Manning Clark

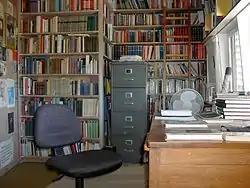
Manning Clark's desk in his Canberra home, where he wrote the six volumes of "A History of Australia"

In the mid-1950s Clark conceived a new project: a large multi-volume history of Australia, based on the documentary sources but giving expression to Clark's own ideas about the meaning of Australian history. In late 1955, he received a research grant from the Rockefeller Foundation to study the first visits by Europeans to Australia in the 17th century. He took leave from Canberra in 1956 and visited Jakarta, Burma and various cities in India, fossicking in museums and archives for documents and maps relating to the discovery of Australia by the Dutch in the 17th century, and also the possible discovery of Australia by the Chinese or the Portuguese. He then visited London, Oxford and the Netherlands, where he combed through the archives for more documents relating to the Dutch explorers and the founding of New South Wales in 1788 – Dymphna Clark did most of the research work in the Dutch archives. An immediate result of this research was "Sources of Australian History" (Oxford University Press 1957).